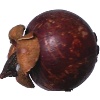
Label: mangostan